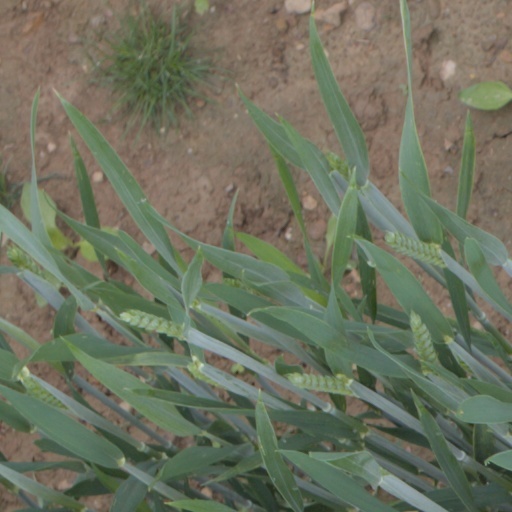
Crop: wheat